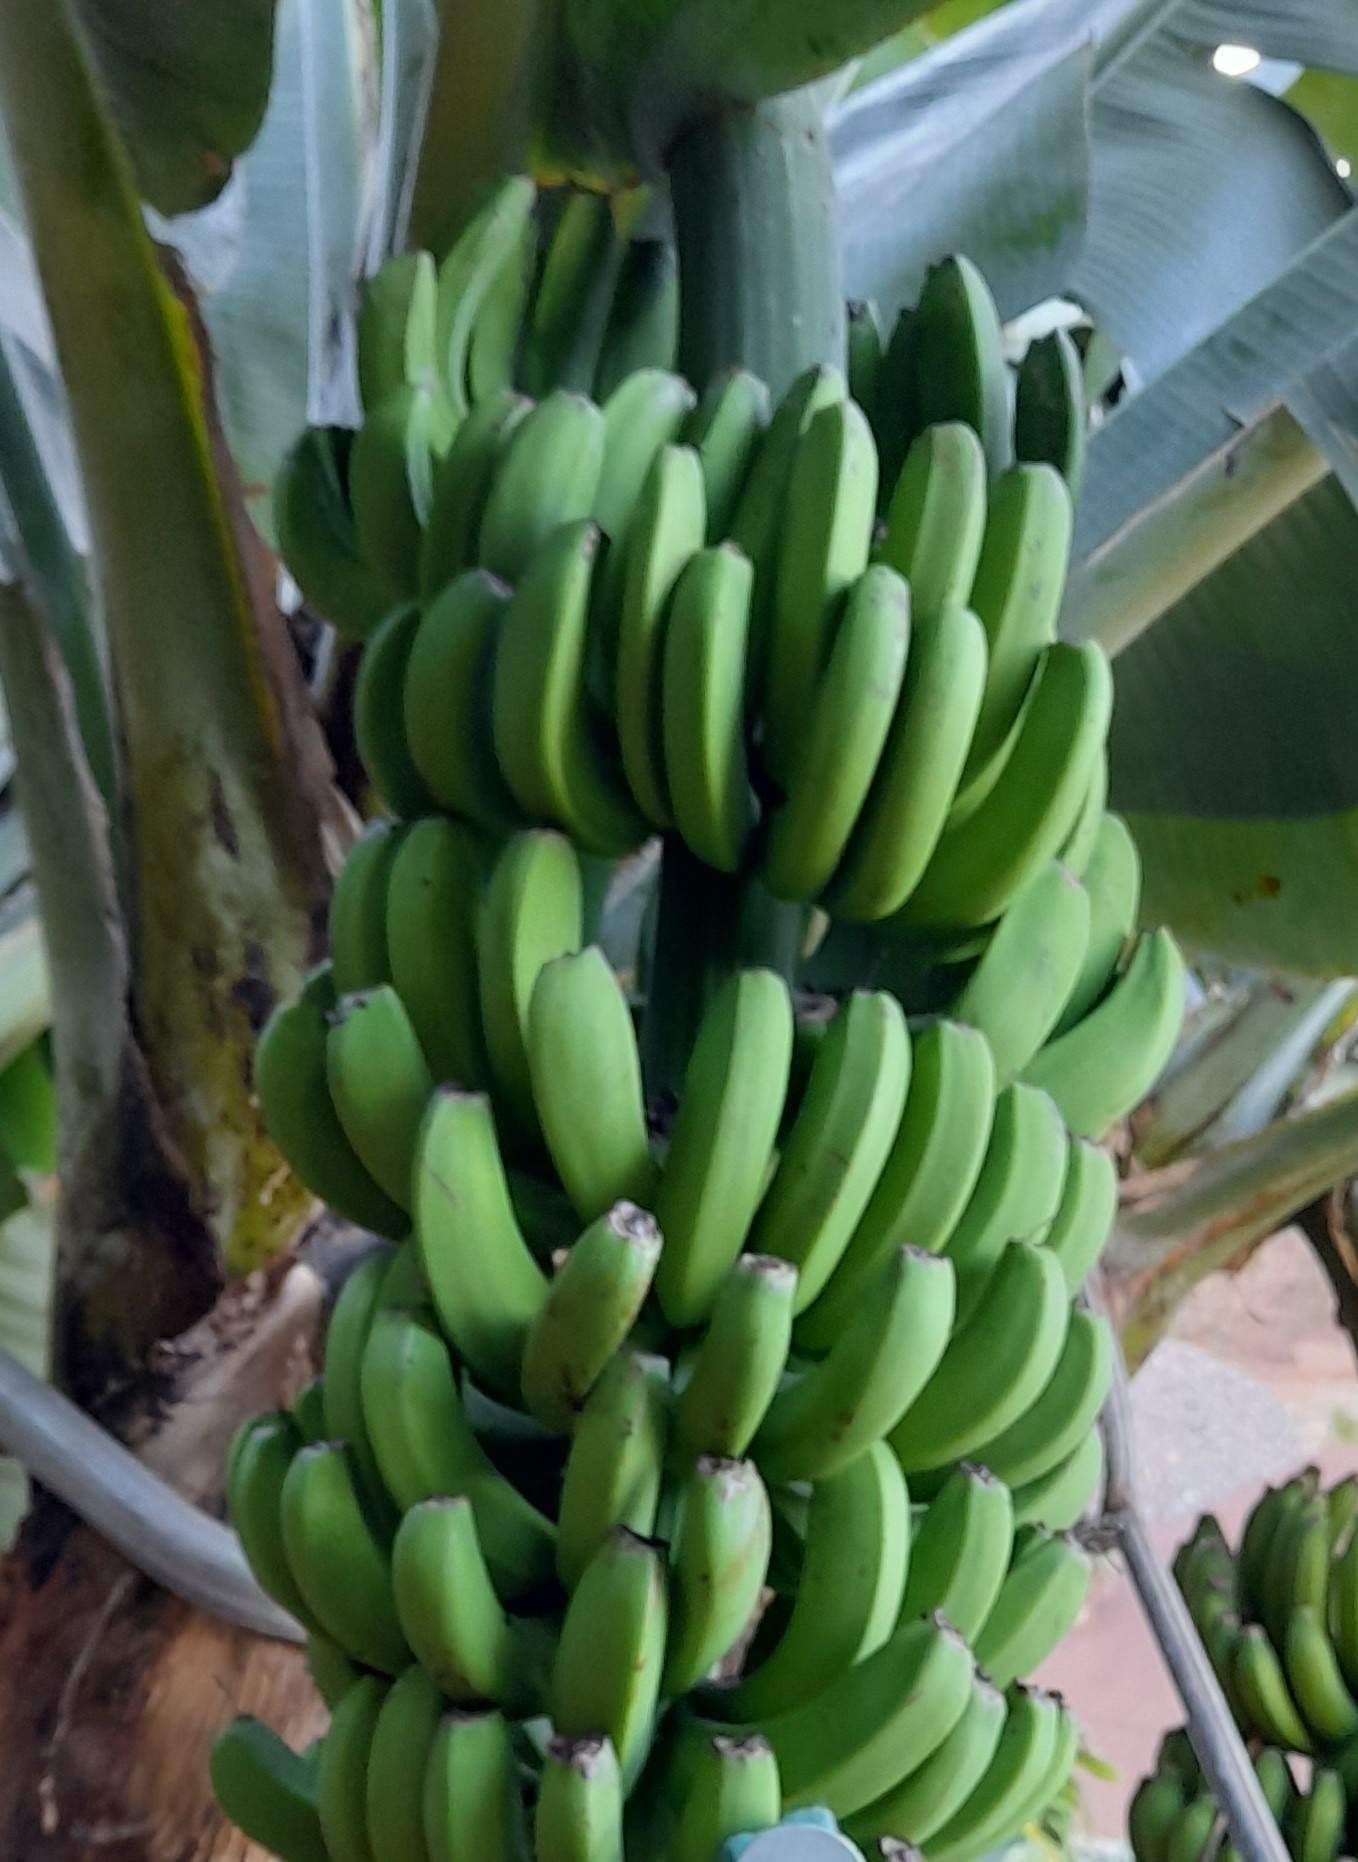
Label: Keep